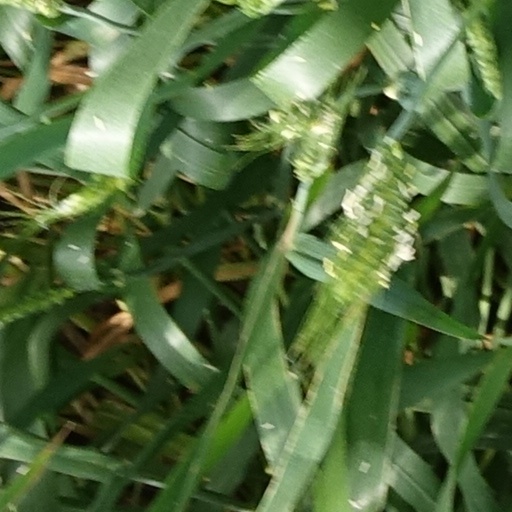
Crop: wheat